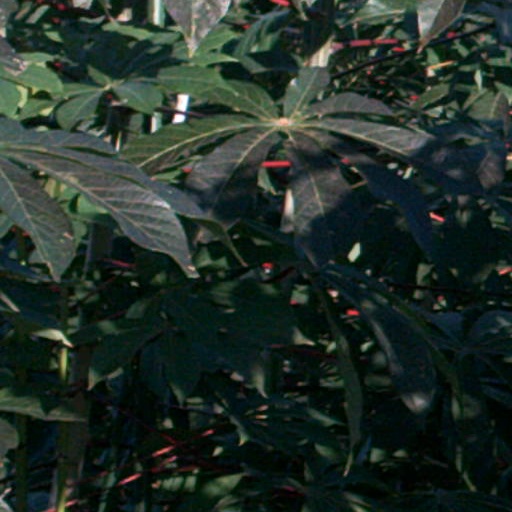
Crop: cassava